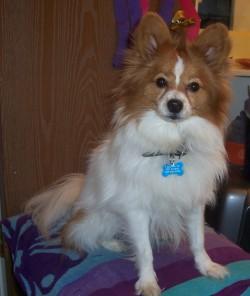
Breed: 806-n000129-papillon